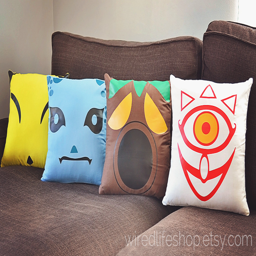
preparing for the holidays - finished up pillows :3